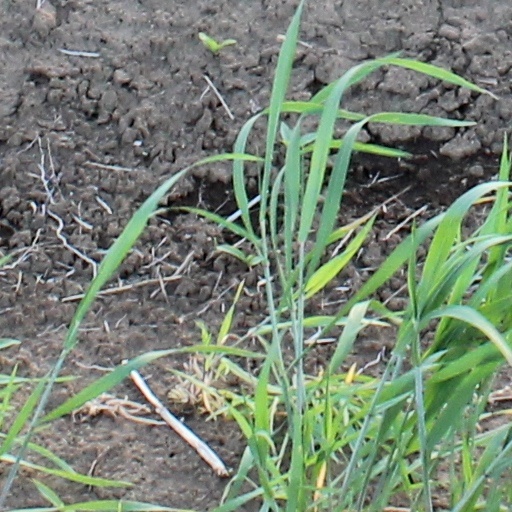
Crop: wheat